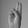
ASL letter: U